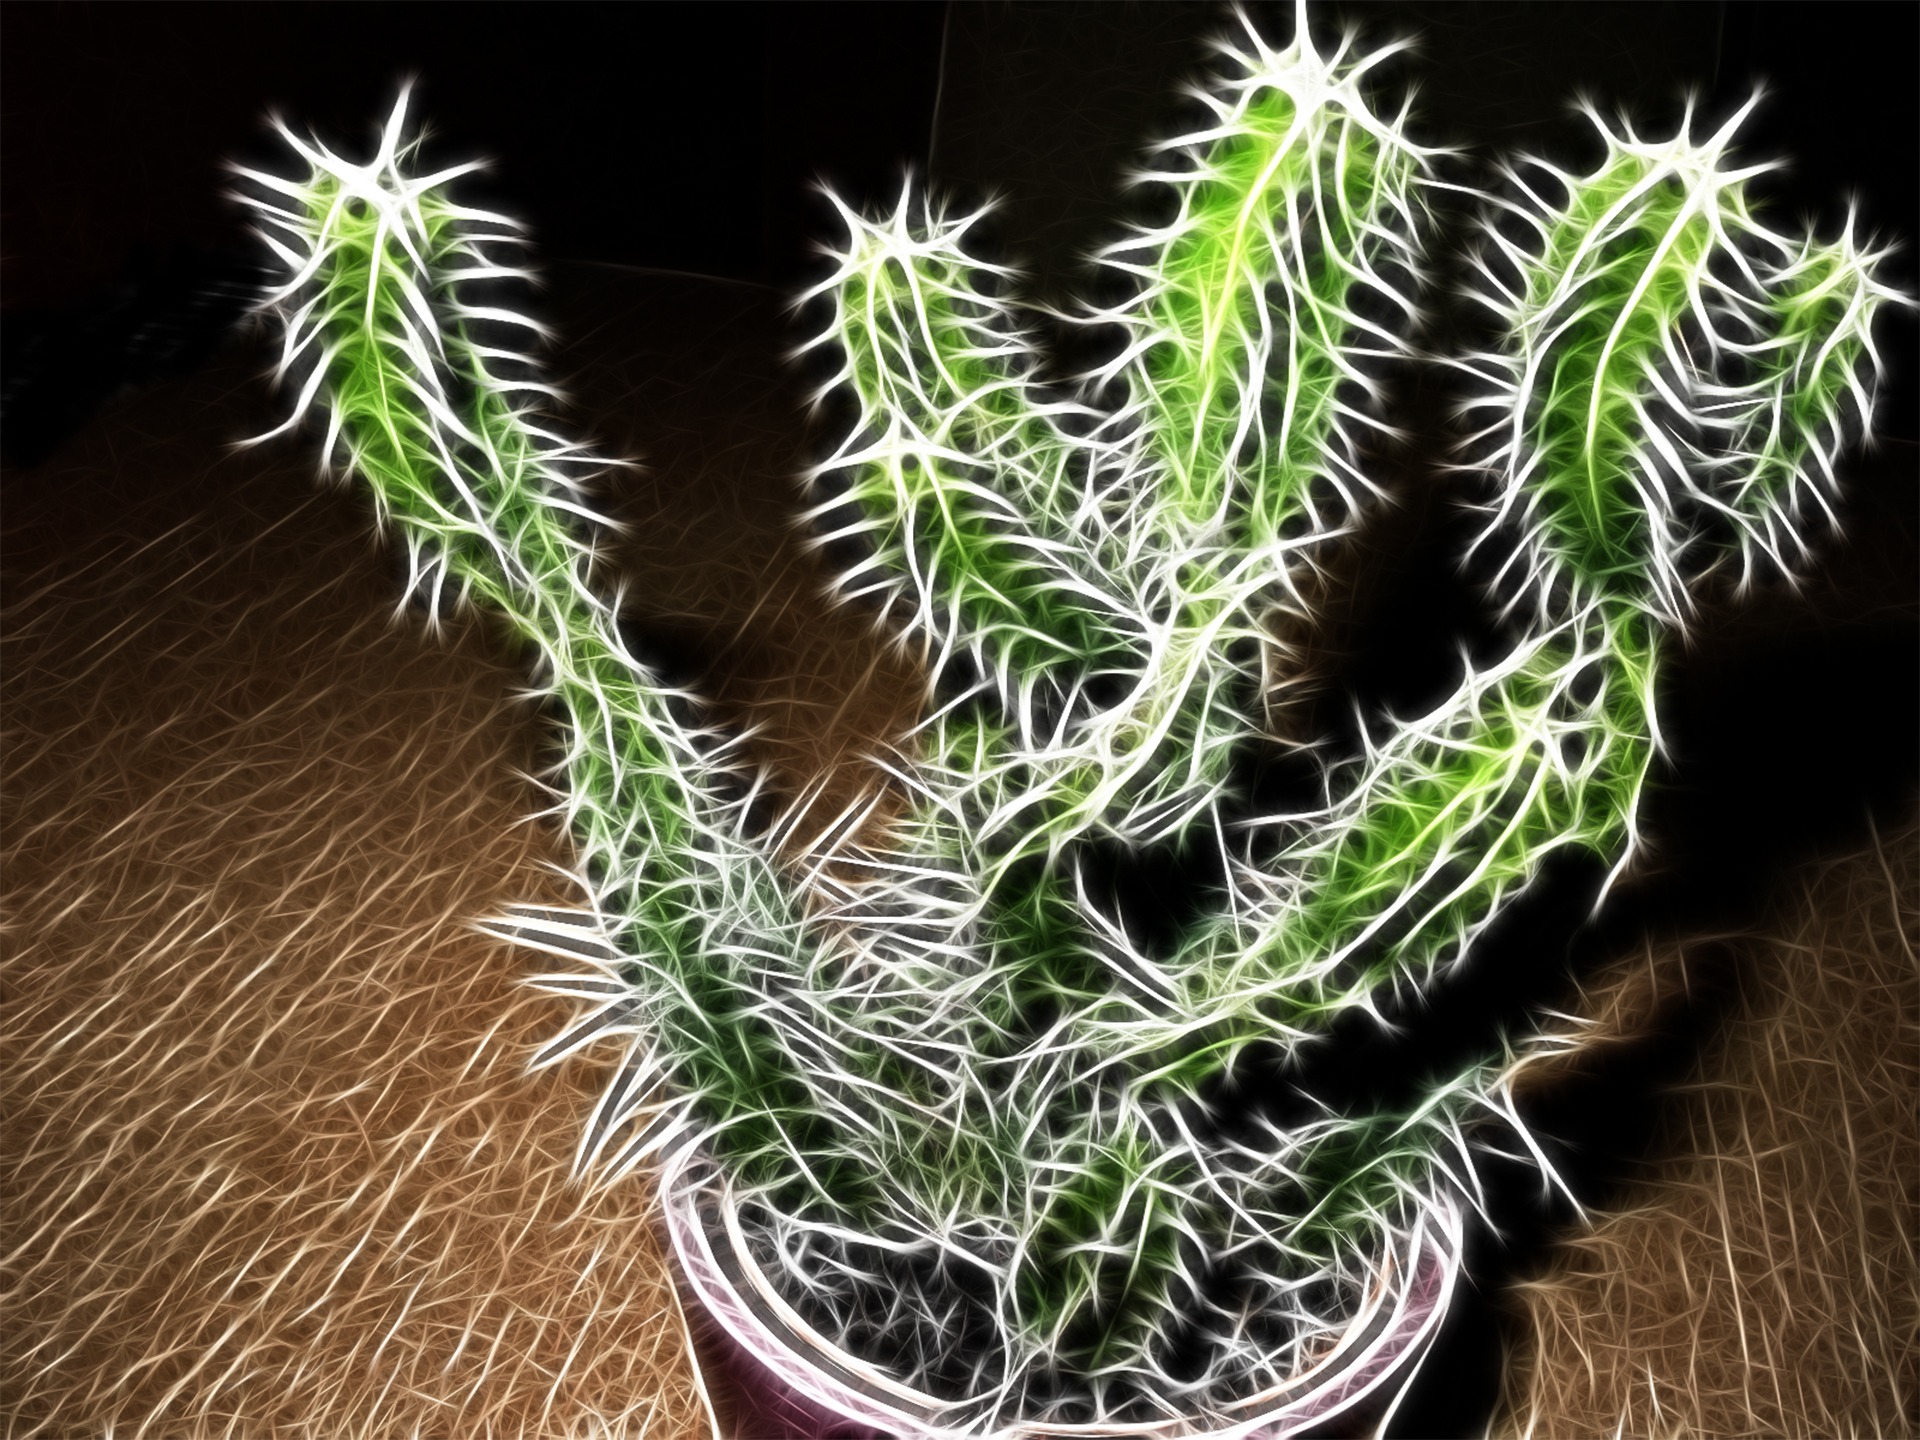
prickly, cactus, abstract, plant, flower, caryophyllales, fractal, flowering plant, grass family, plant stem, land plant, hedgehog cactus